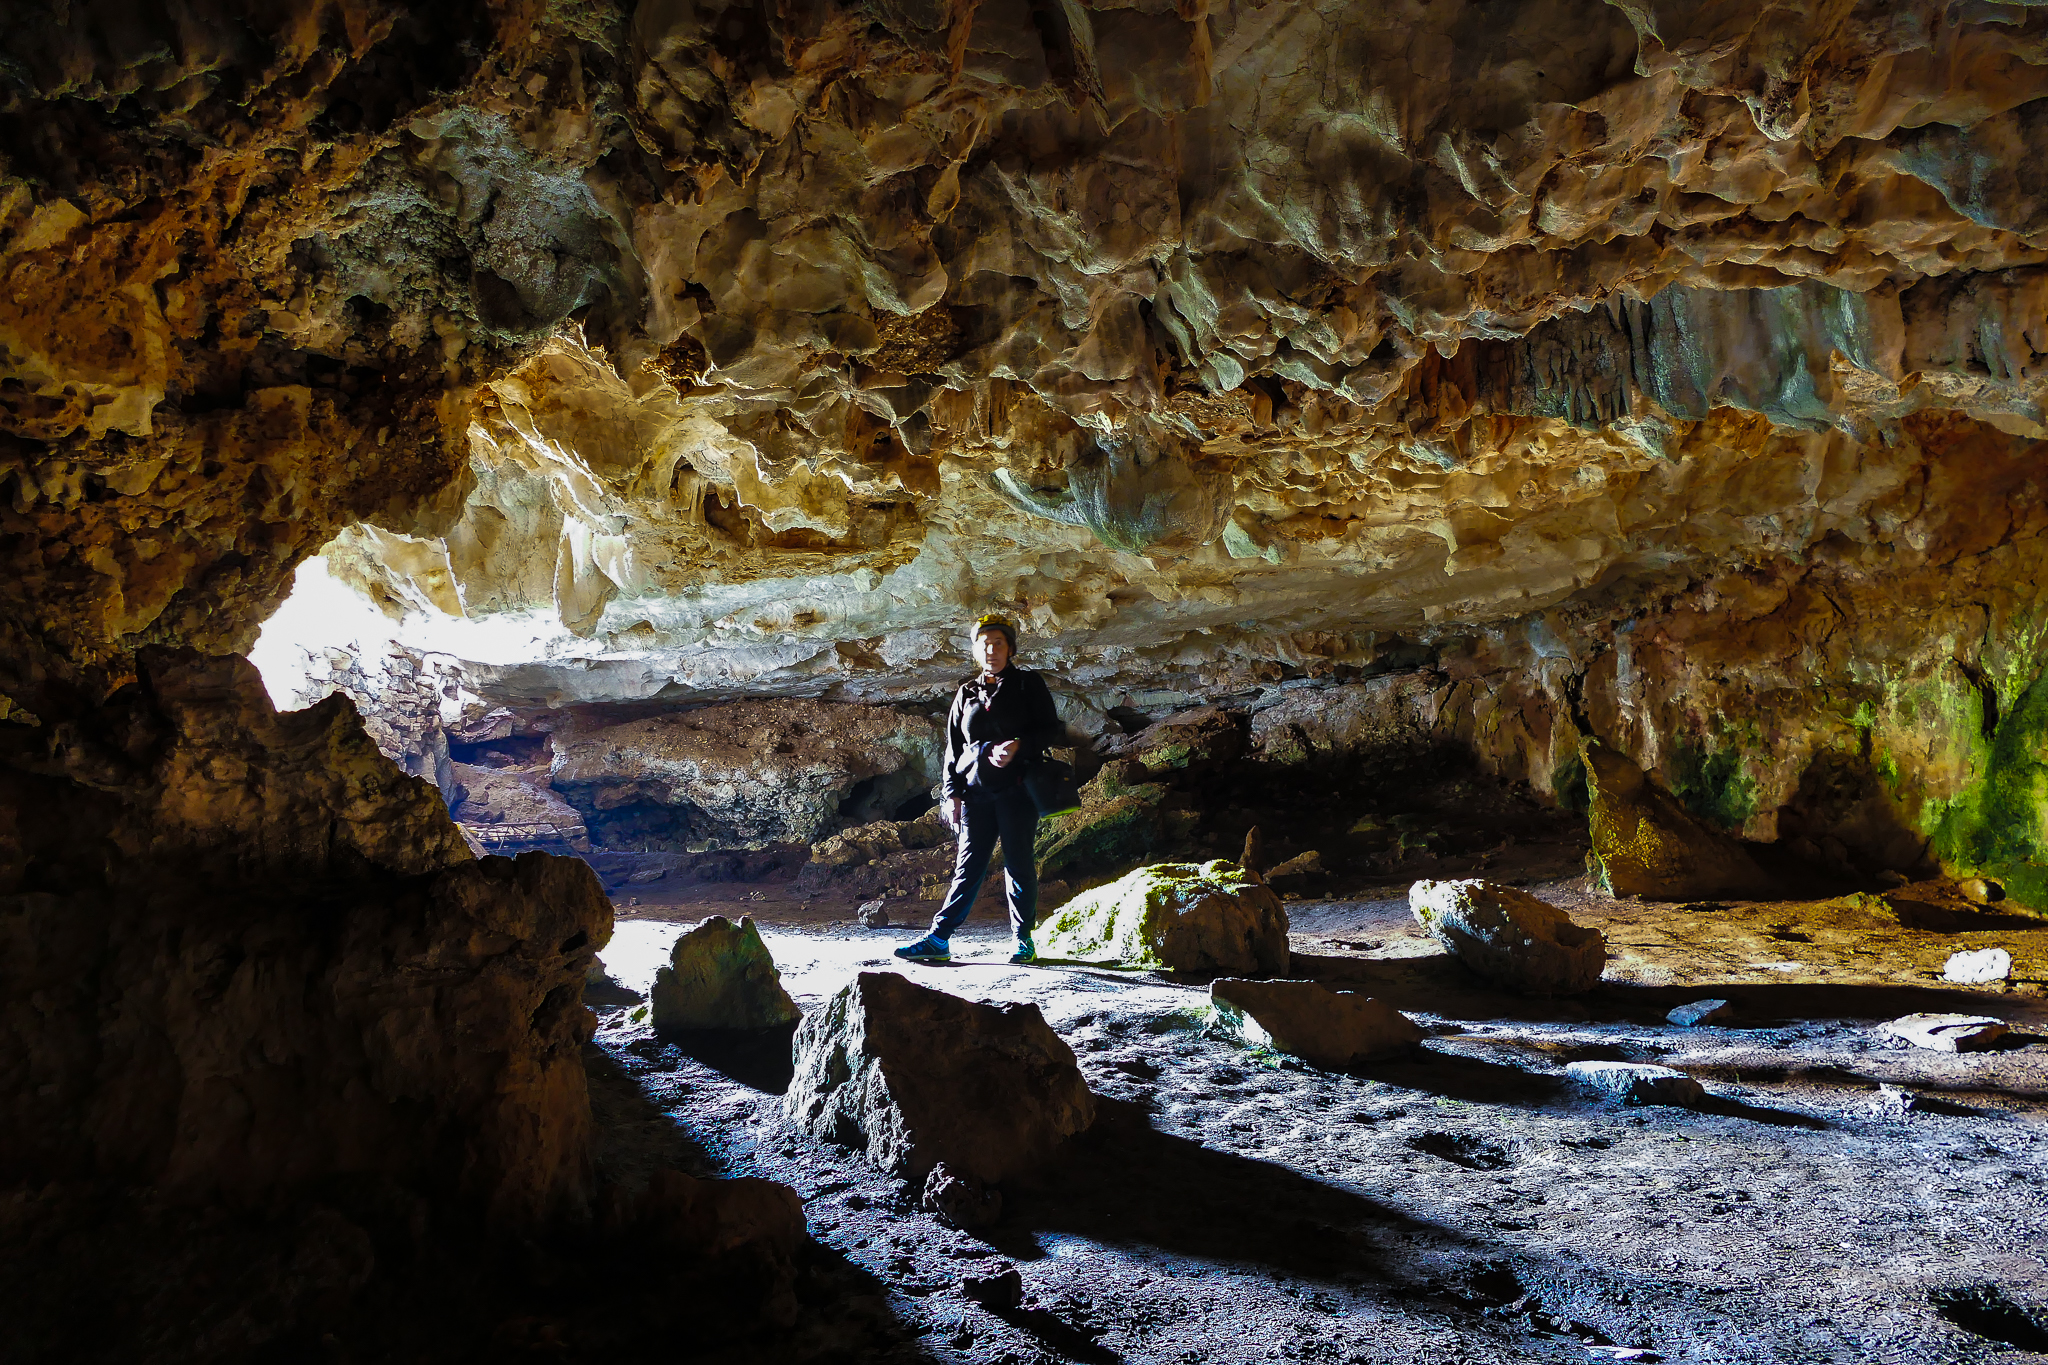
landscape, rock, formation, cave, canyon, spain, geology, leon, paisajes, lumixfz1000, fz1000, caves, ggl1, xovesphoto, panasoniclumixfz1000, caving, cuevas, valdelugueros, landform, espeleolog a, sea cave, geographical feature